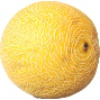
Label: Cantaloupe 1